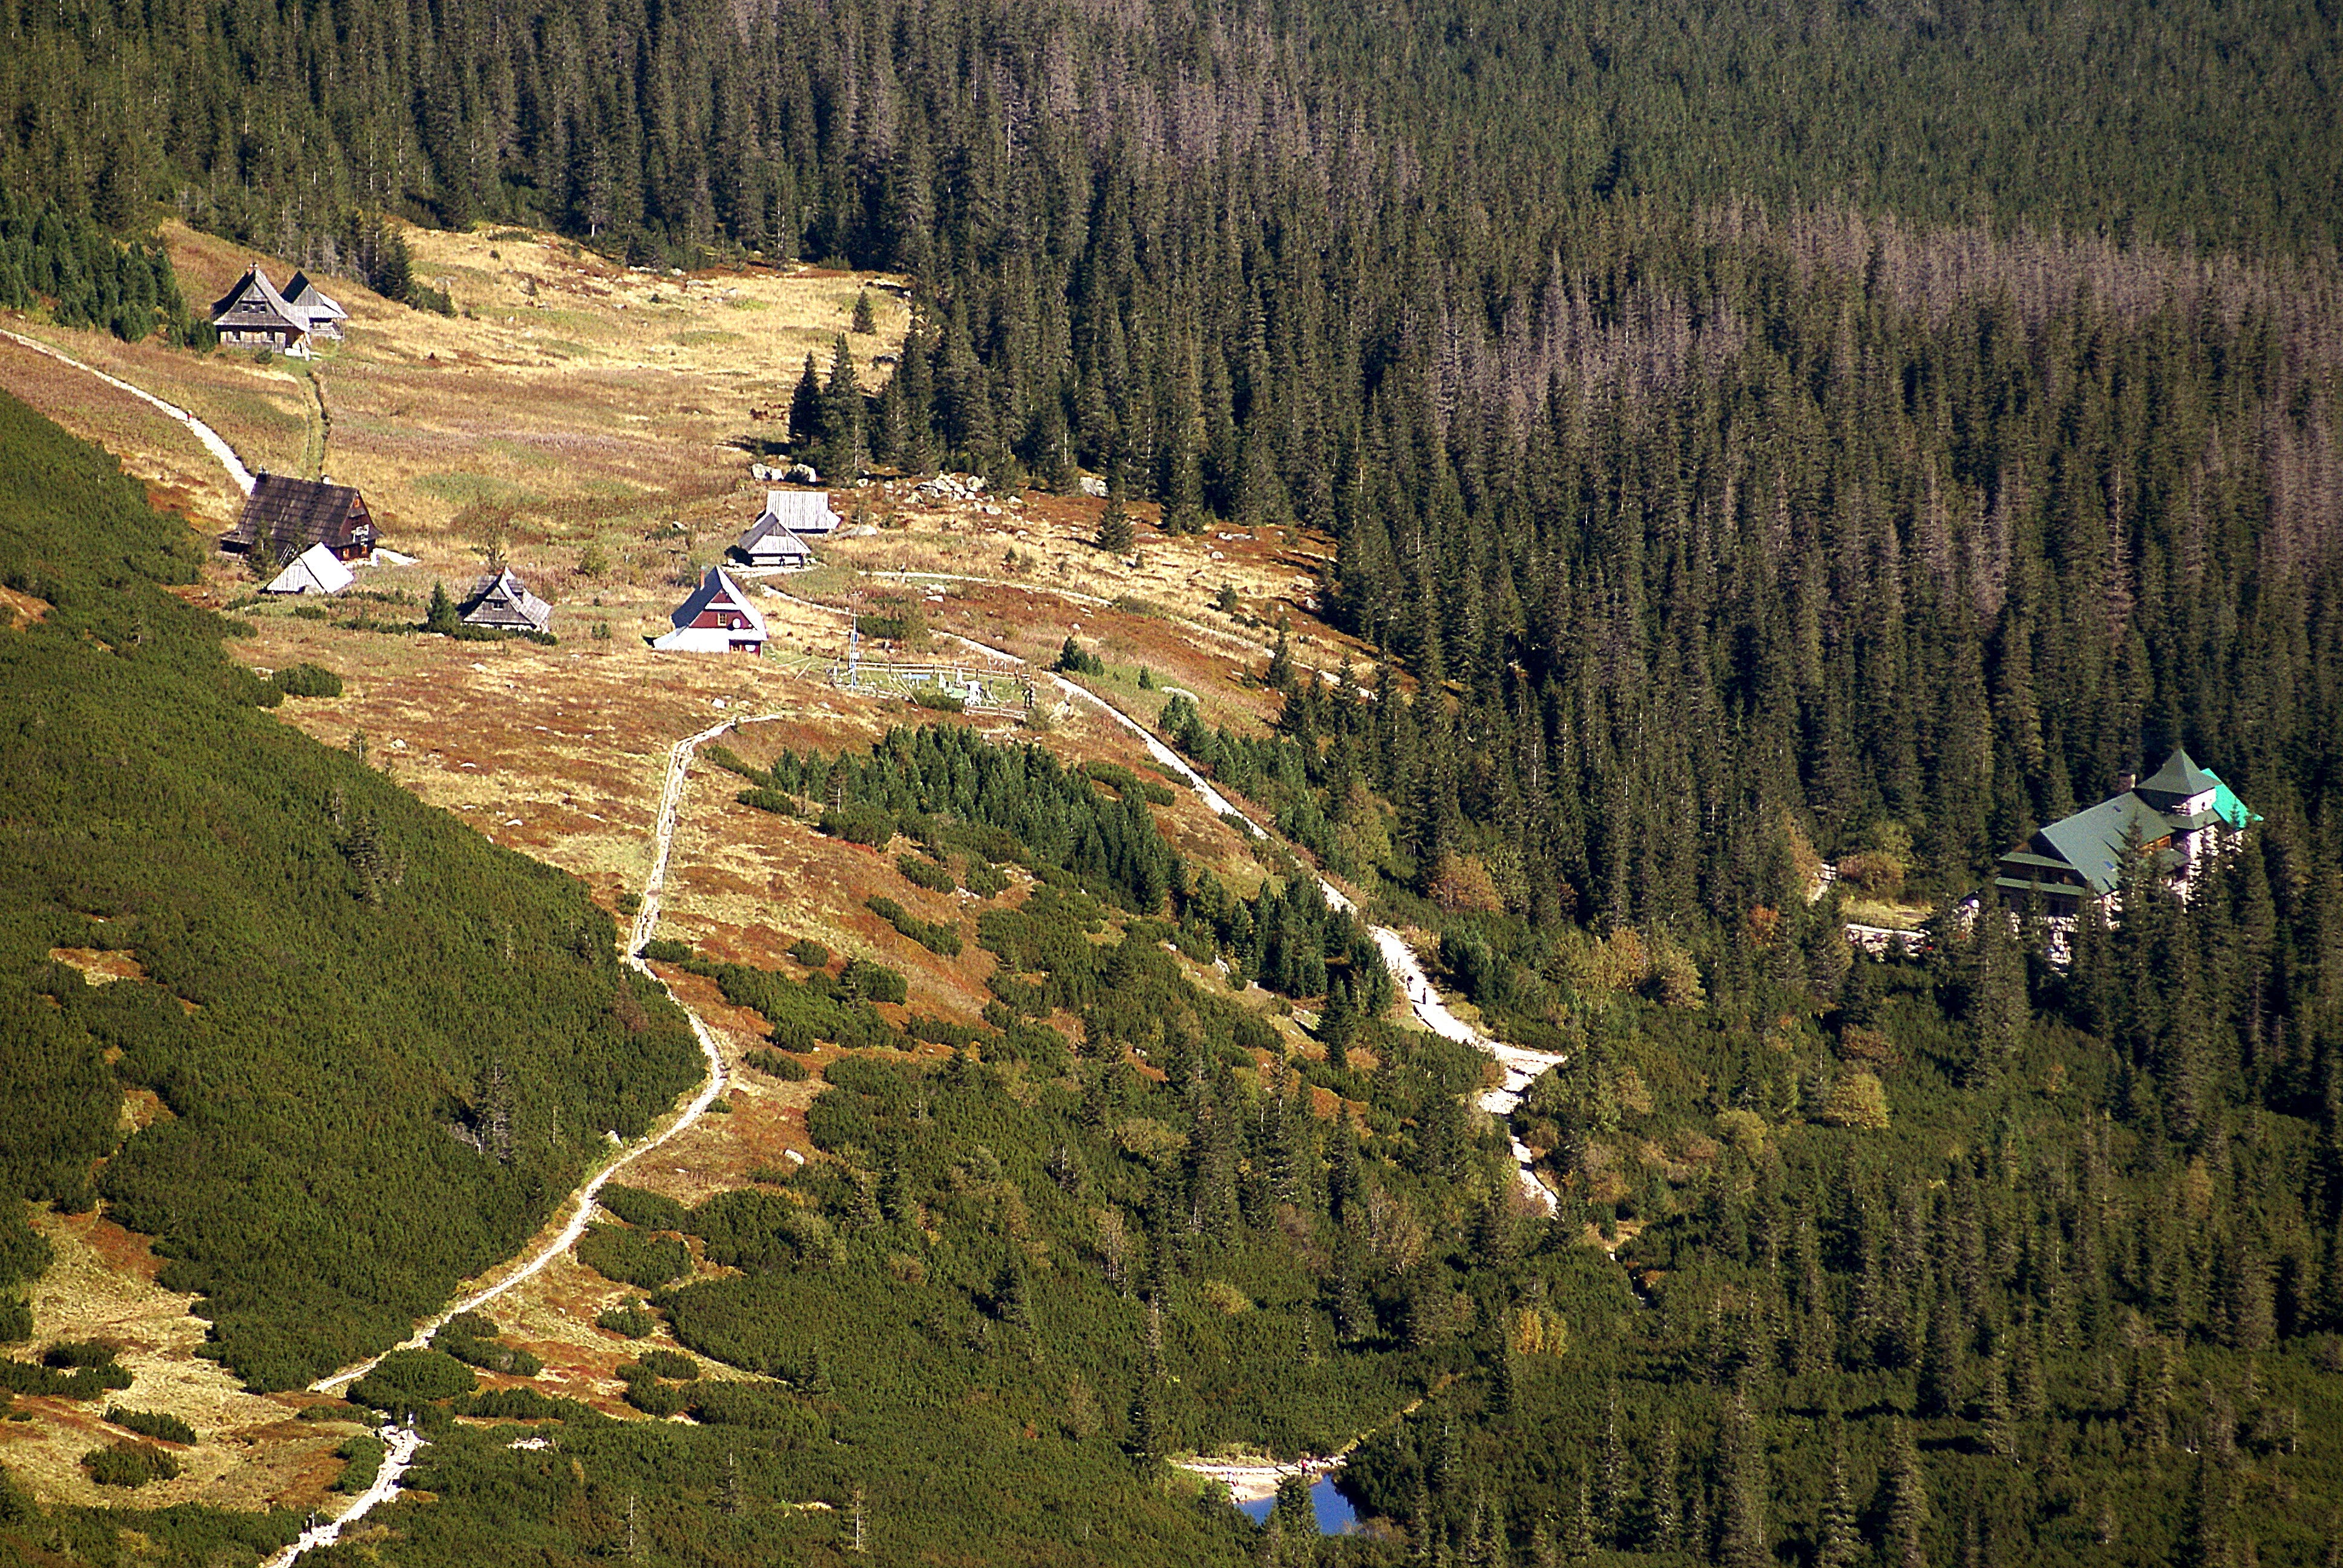
tree, nature, wilderness, walking, mountain, hiking, trail, meadow, adventure, valley, mountain range, cliff, youth, autumn, scenery, terrain, ridge, figure, alps, plateau, the national park, ecosystem, tatry, huts, the path, hiking trail, sunny day, aerial photography, mountain pass, mountain pine, polyana, geographical feature, mountainous landforms, gasienicowa valley